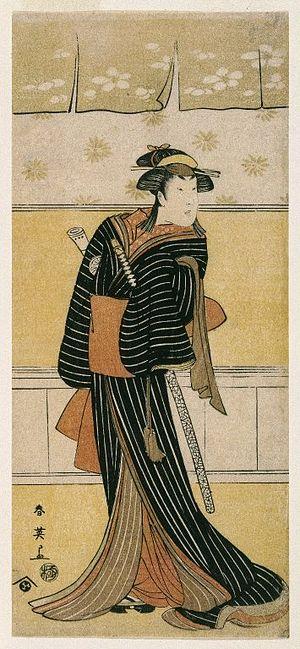
L'école Katsukawa est constituée d'un groupe d'artistes japonais qui dominent le marché de la gravure sur bois dans le style ukiyo-e des dernières décennies du XVIIIᵉ siècle au début du XIXᵉ siècle et qui sont également peintres à l'occasion.